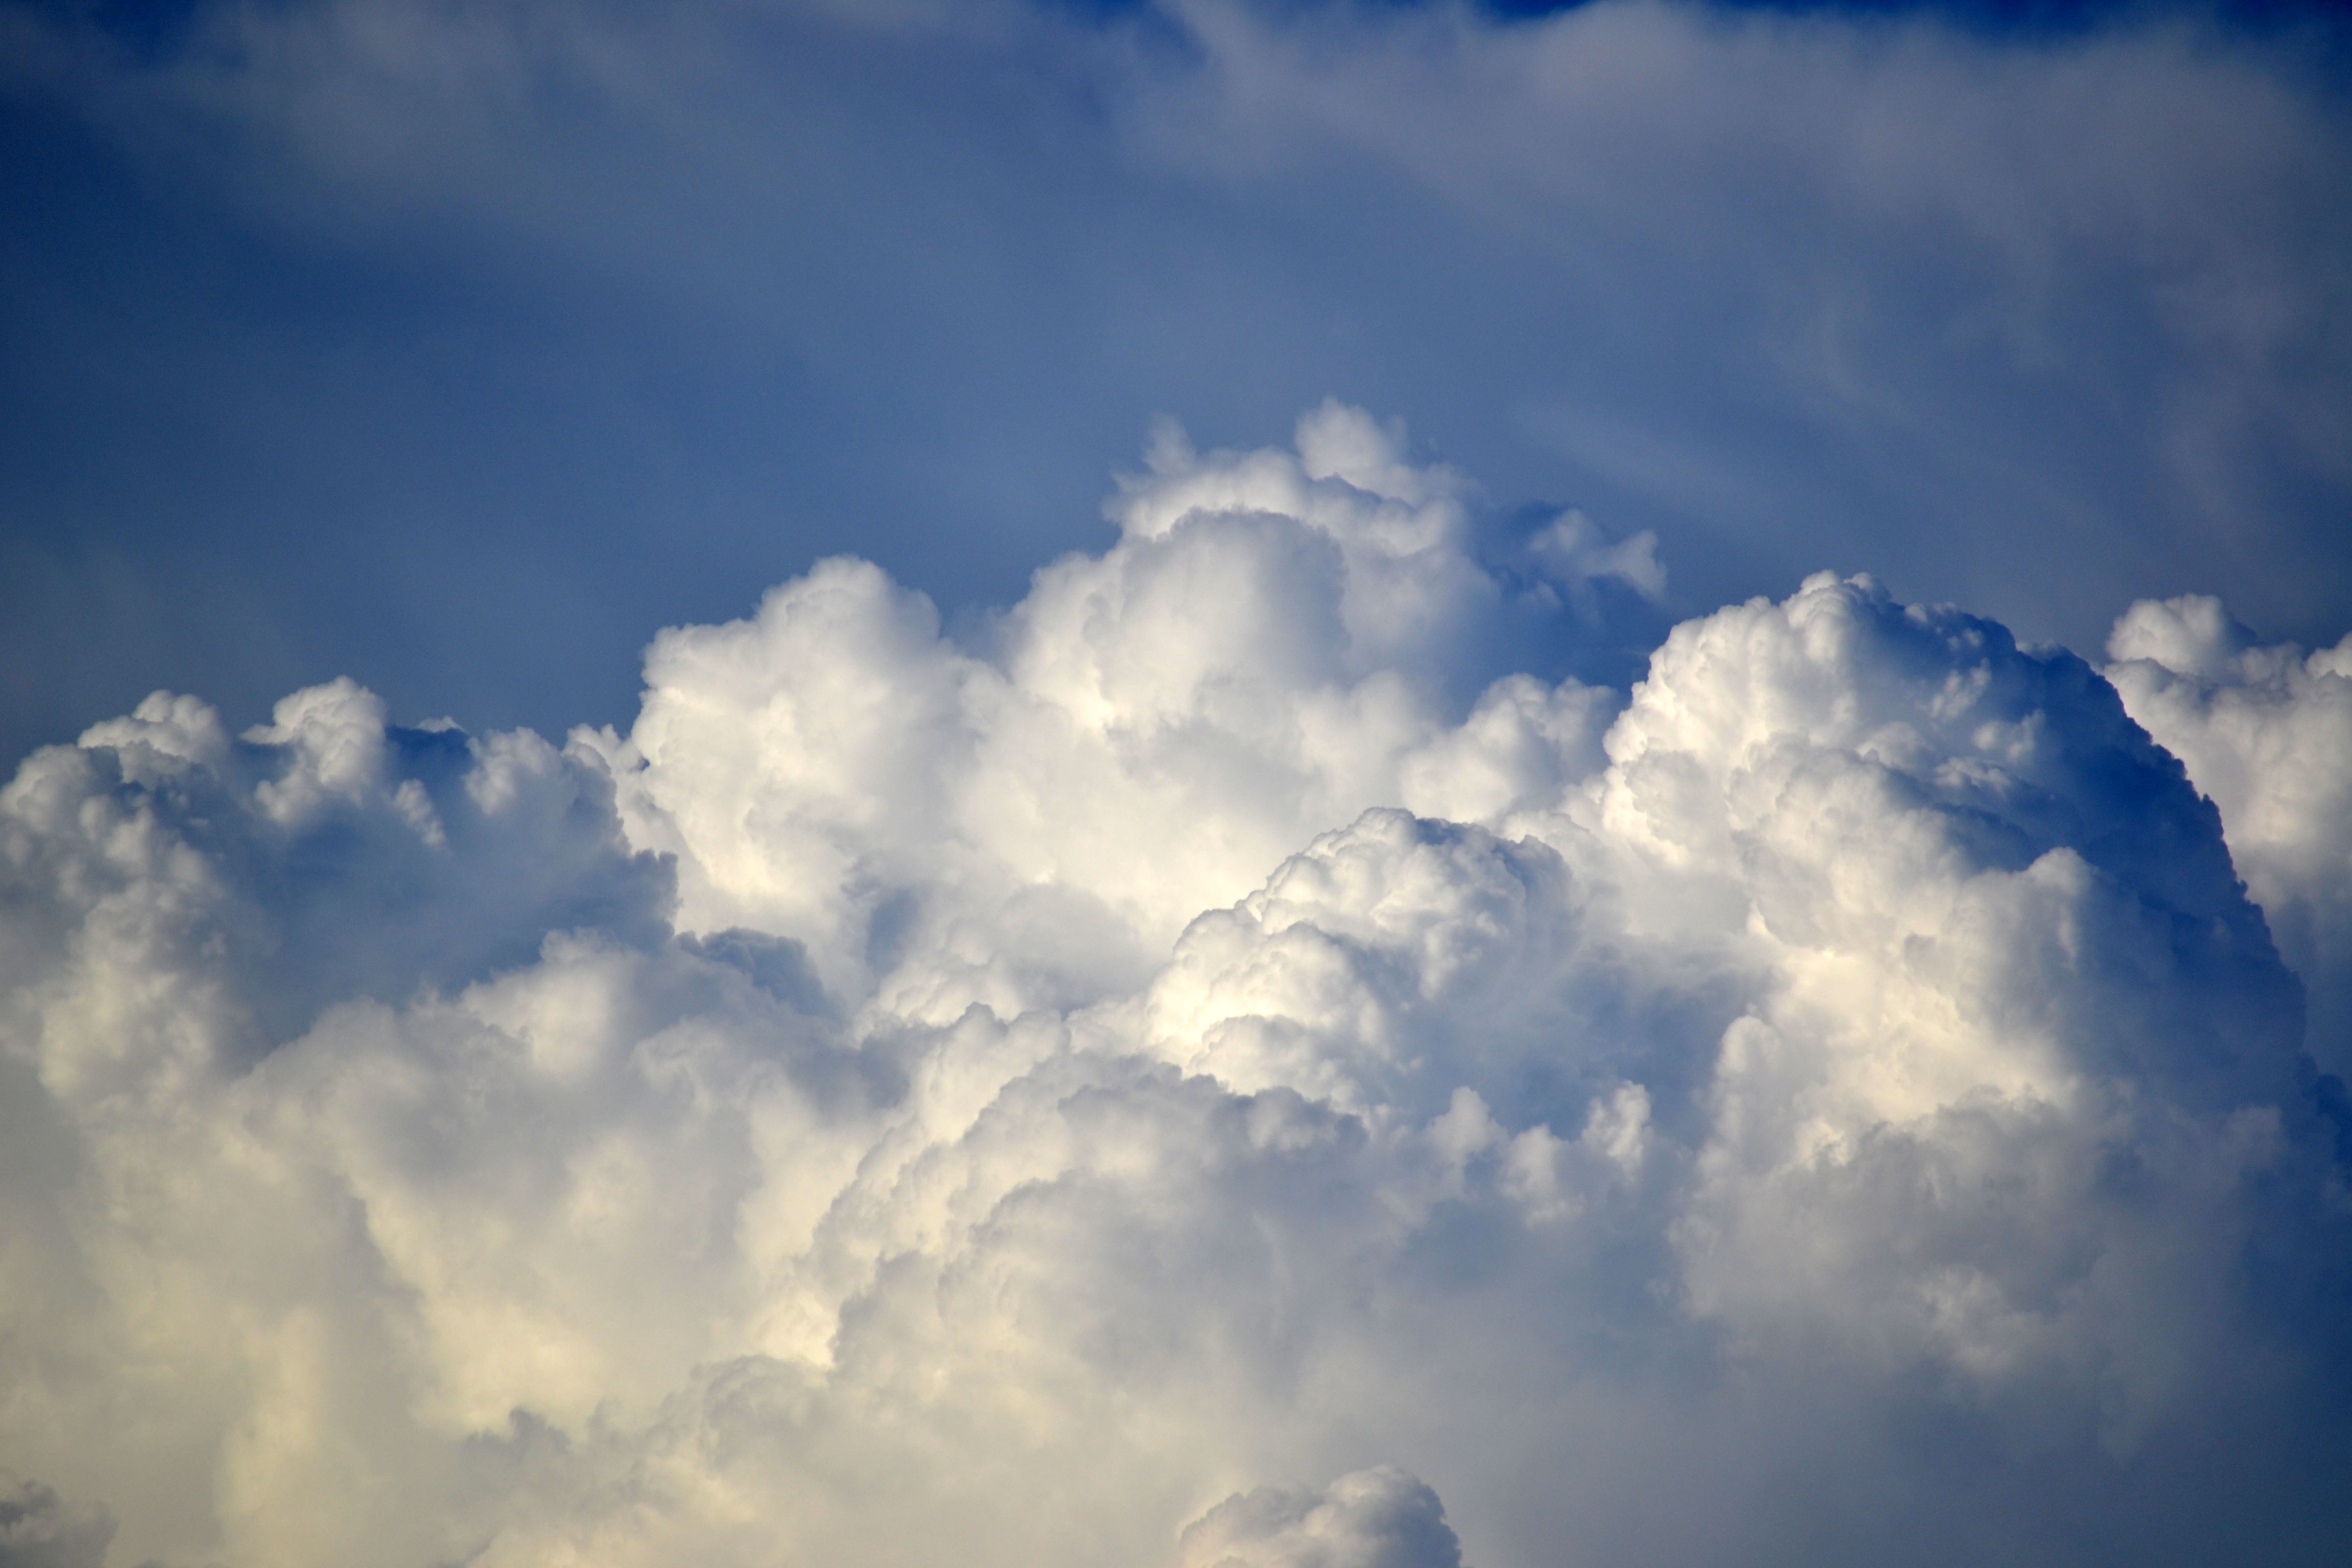
cloud, sky, white, sunlight, atmosphere, daytime, fluffy, cumulus, blue, clouds, meteorological phenomenon, atmosphere of earth